Gejus van der Meulen

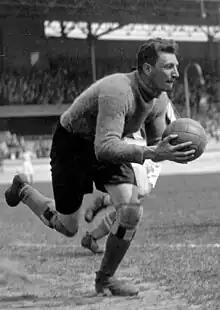

Van der Meulen played 54 matches for the Netherlands national football team, which was the Dutch record for goalkeepers from 3 March 1928 (when he equalled the total of Just Göbel) until 21 June 1990 (when his total was surpassed by Hans van Breukelen). He made his debut on 27 April 1924, against Belgium. He played in the 1934 FIFA World Cup, where the Netherlands were eliminated in the first round against Switzerland. He also took part in two Olympic Games, in 1924 and 1928. He was a club player of HFC in Haarlem, the oldest club in the Netherlands.